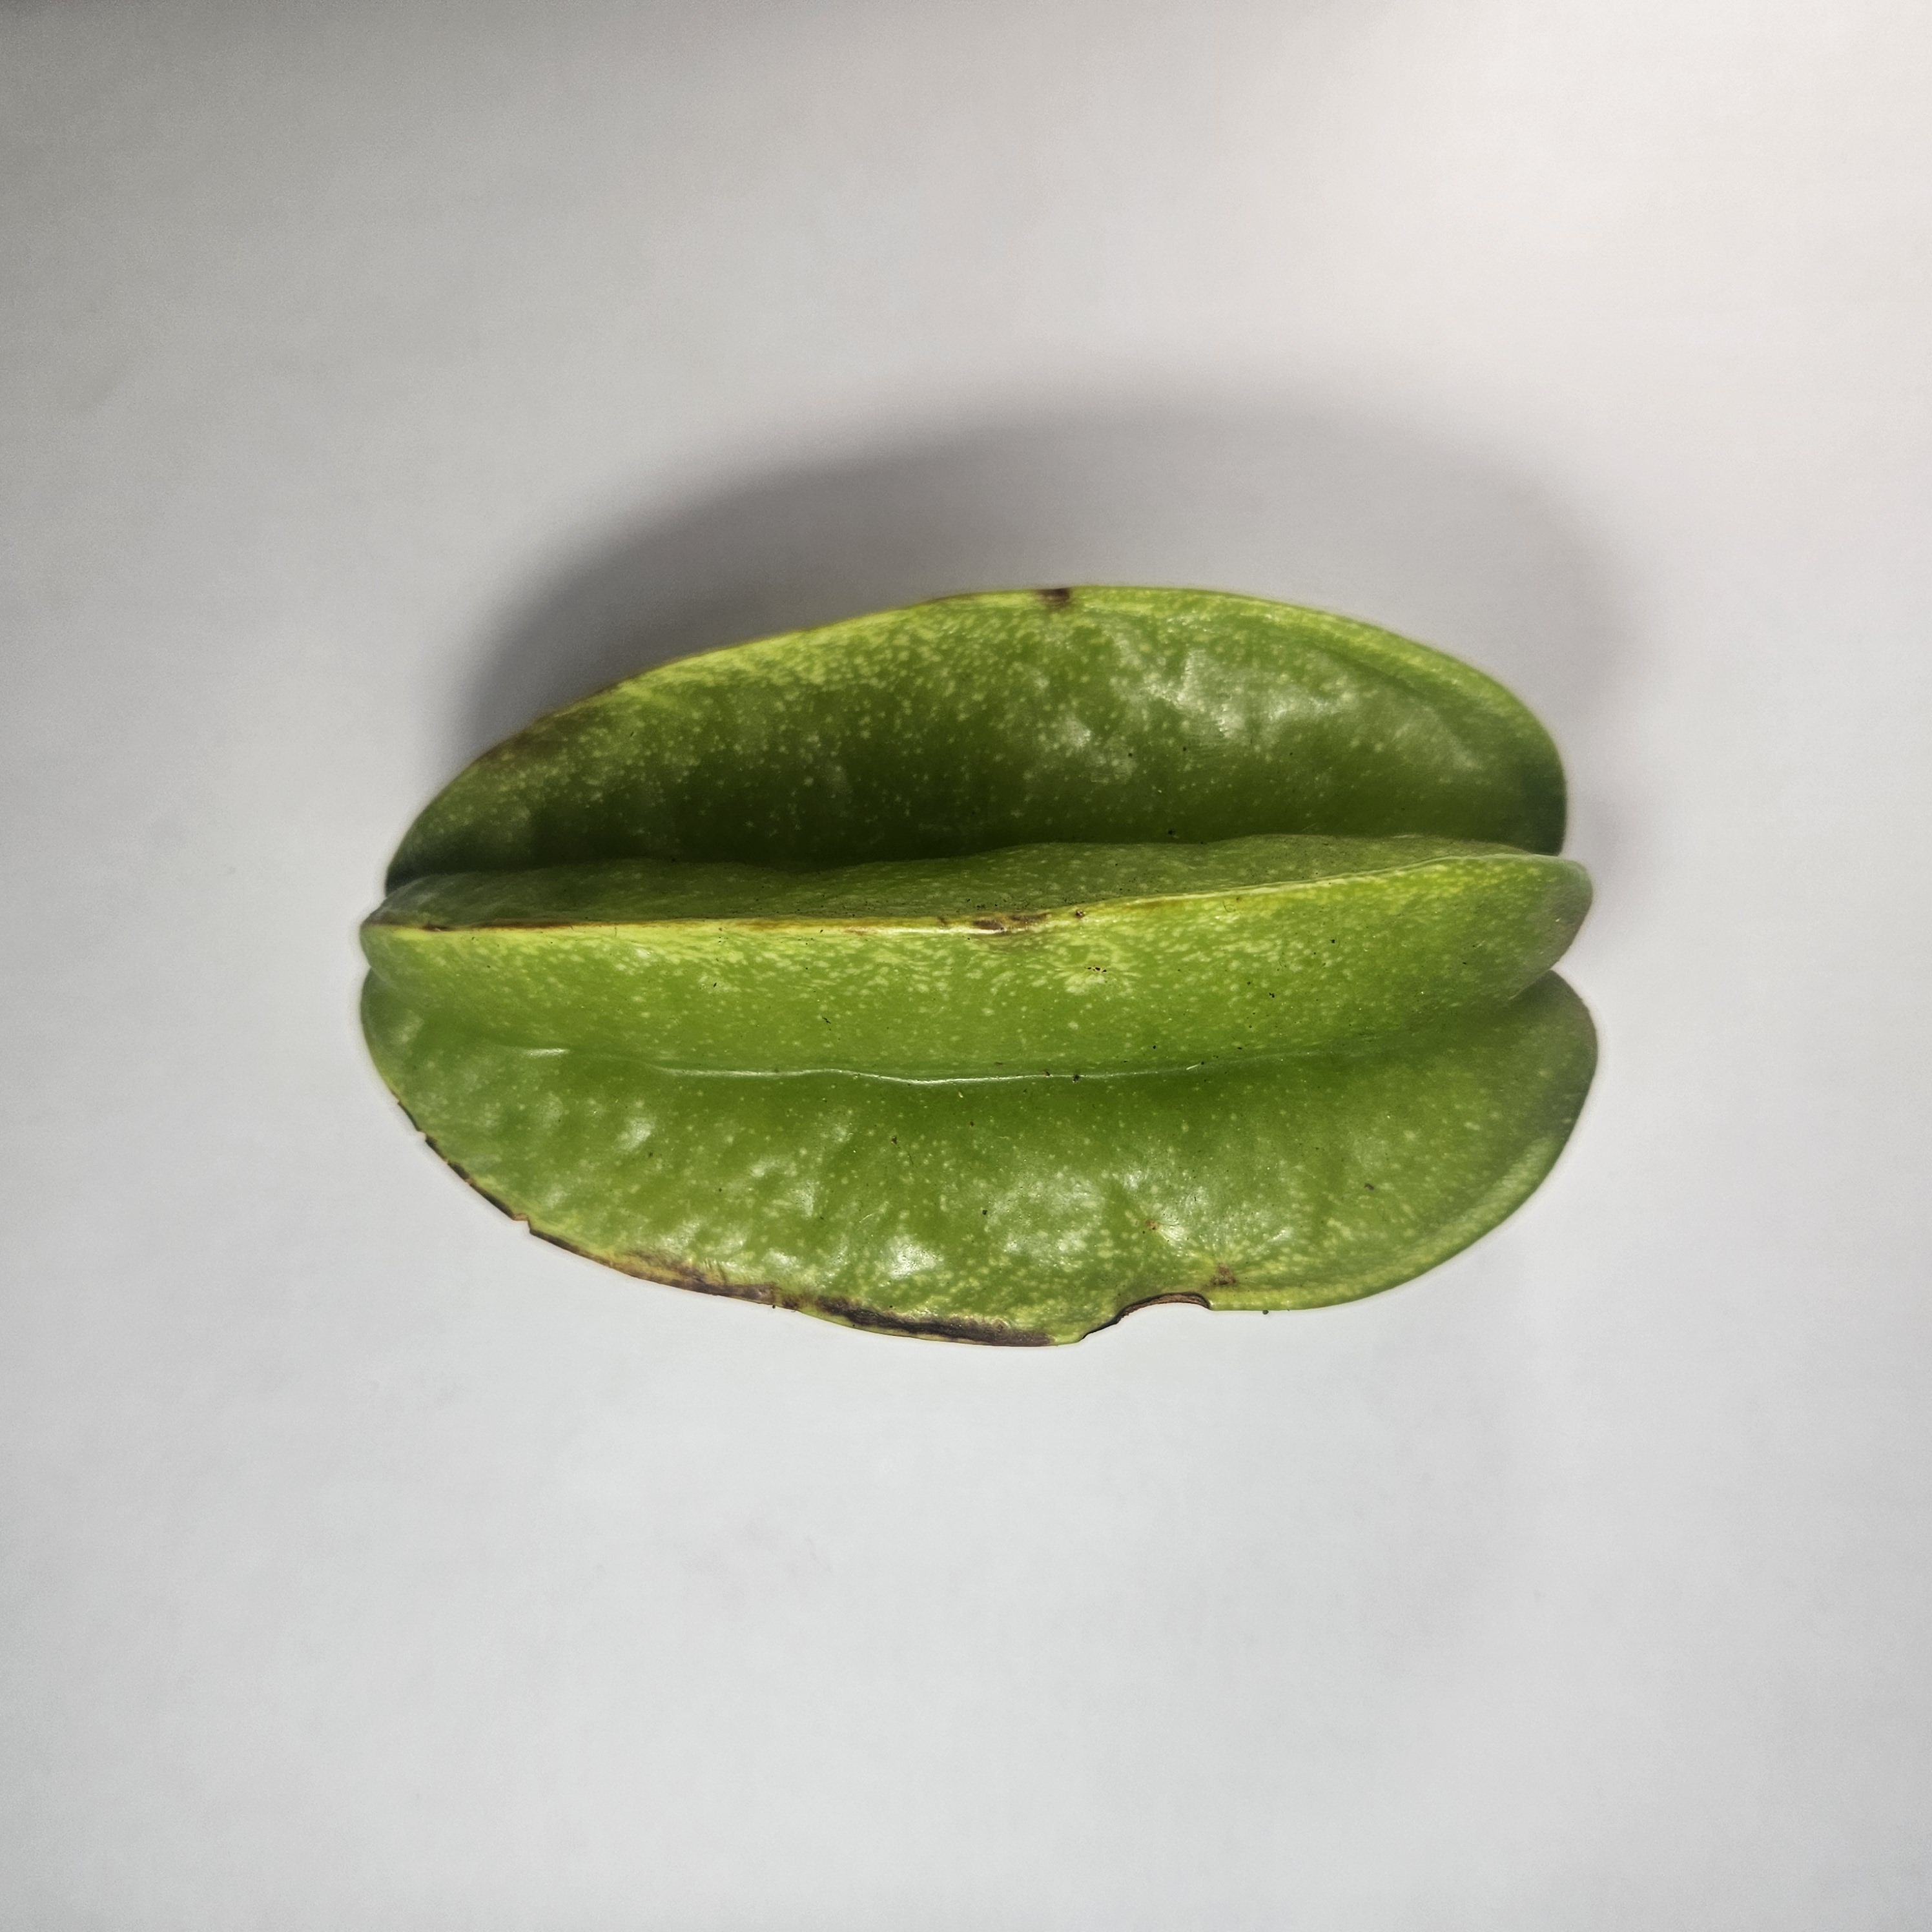
Label: Healthy Fruits